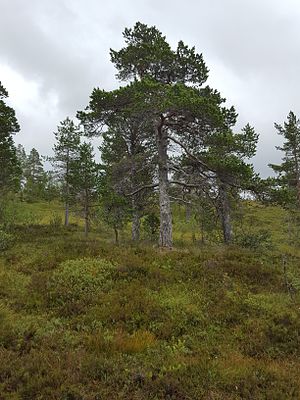
Fyrreslægten / Udbredelse og økologi
Gammel skovfyr i Grytdalen naturreservat, Trøndelag, Norge
Fyrreslægten er en stor slægt med ca. 100 arter af nåletræer. Alle arter er stedsegrønne og slægten er udbredt fra trægrænsen i Nordnorge til sandområder i den tropiske zone. Slægten kendes på, at nålene sidder i bundter på dværgskud. Der kan være 2, 5 eller 3 nåle i hvert bundt. De hårde kogler er enten tøndeformede eller meget slanke og bananformede.